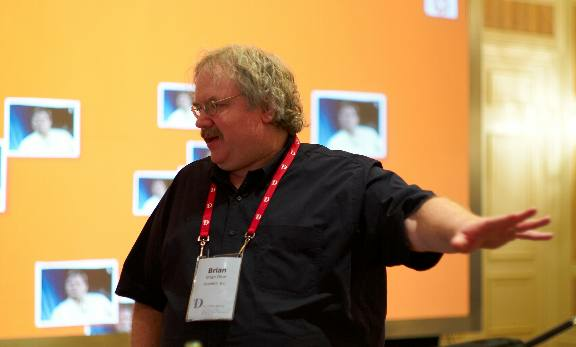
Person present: Yes